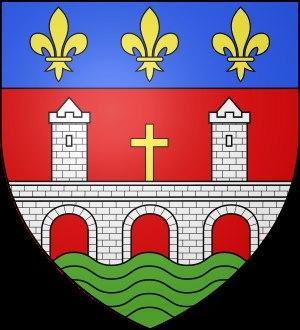
Cet article expose les itinéraires du roi Louis XI de 1461 à 1483.